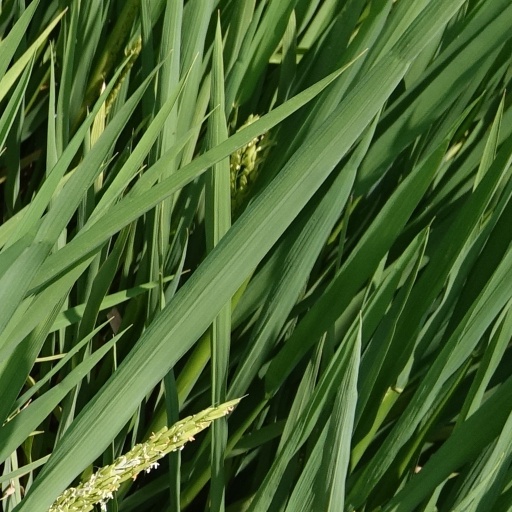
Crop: rice